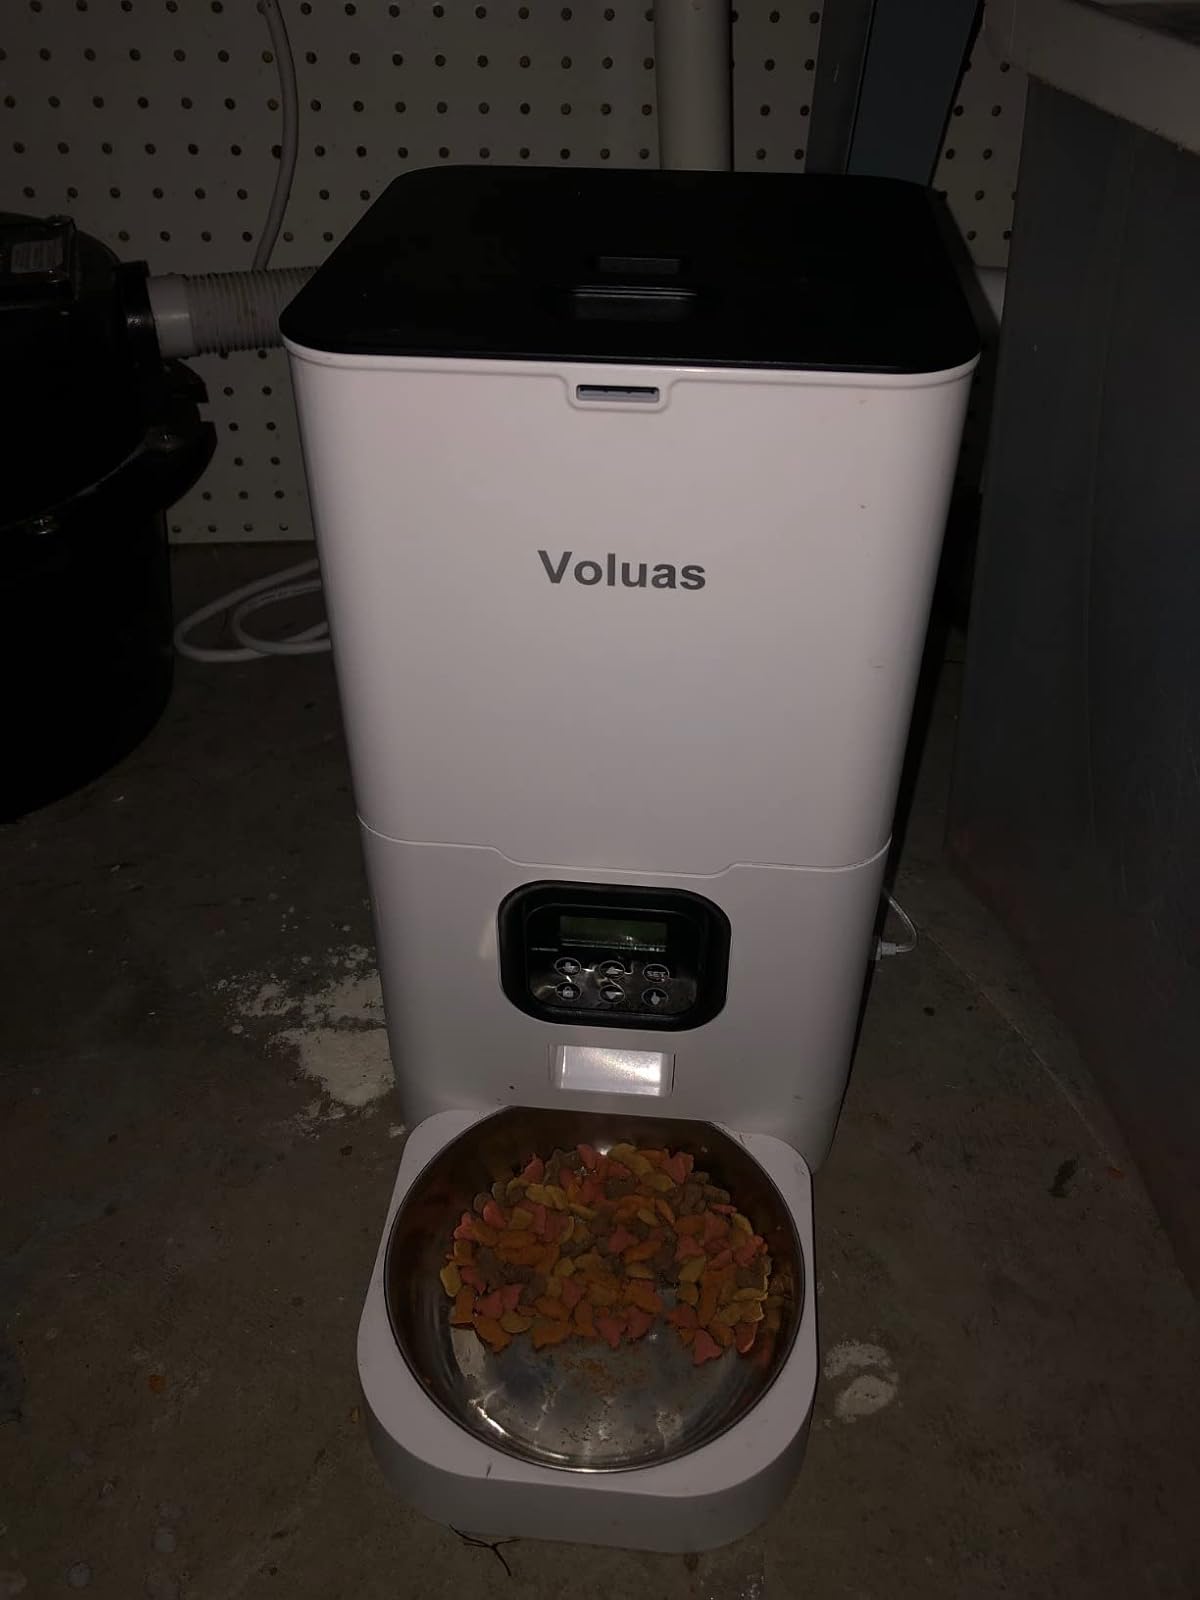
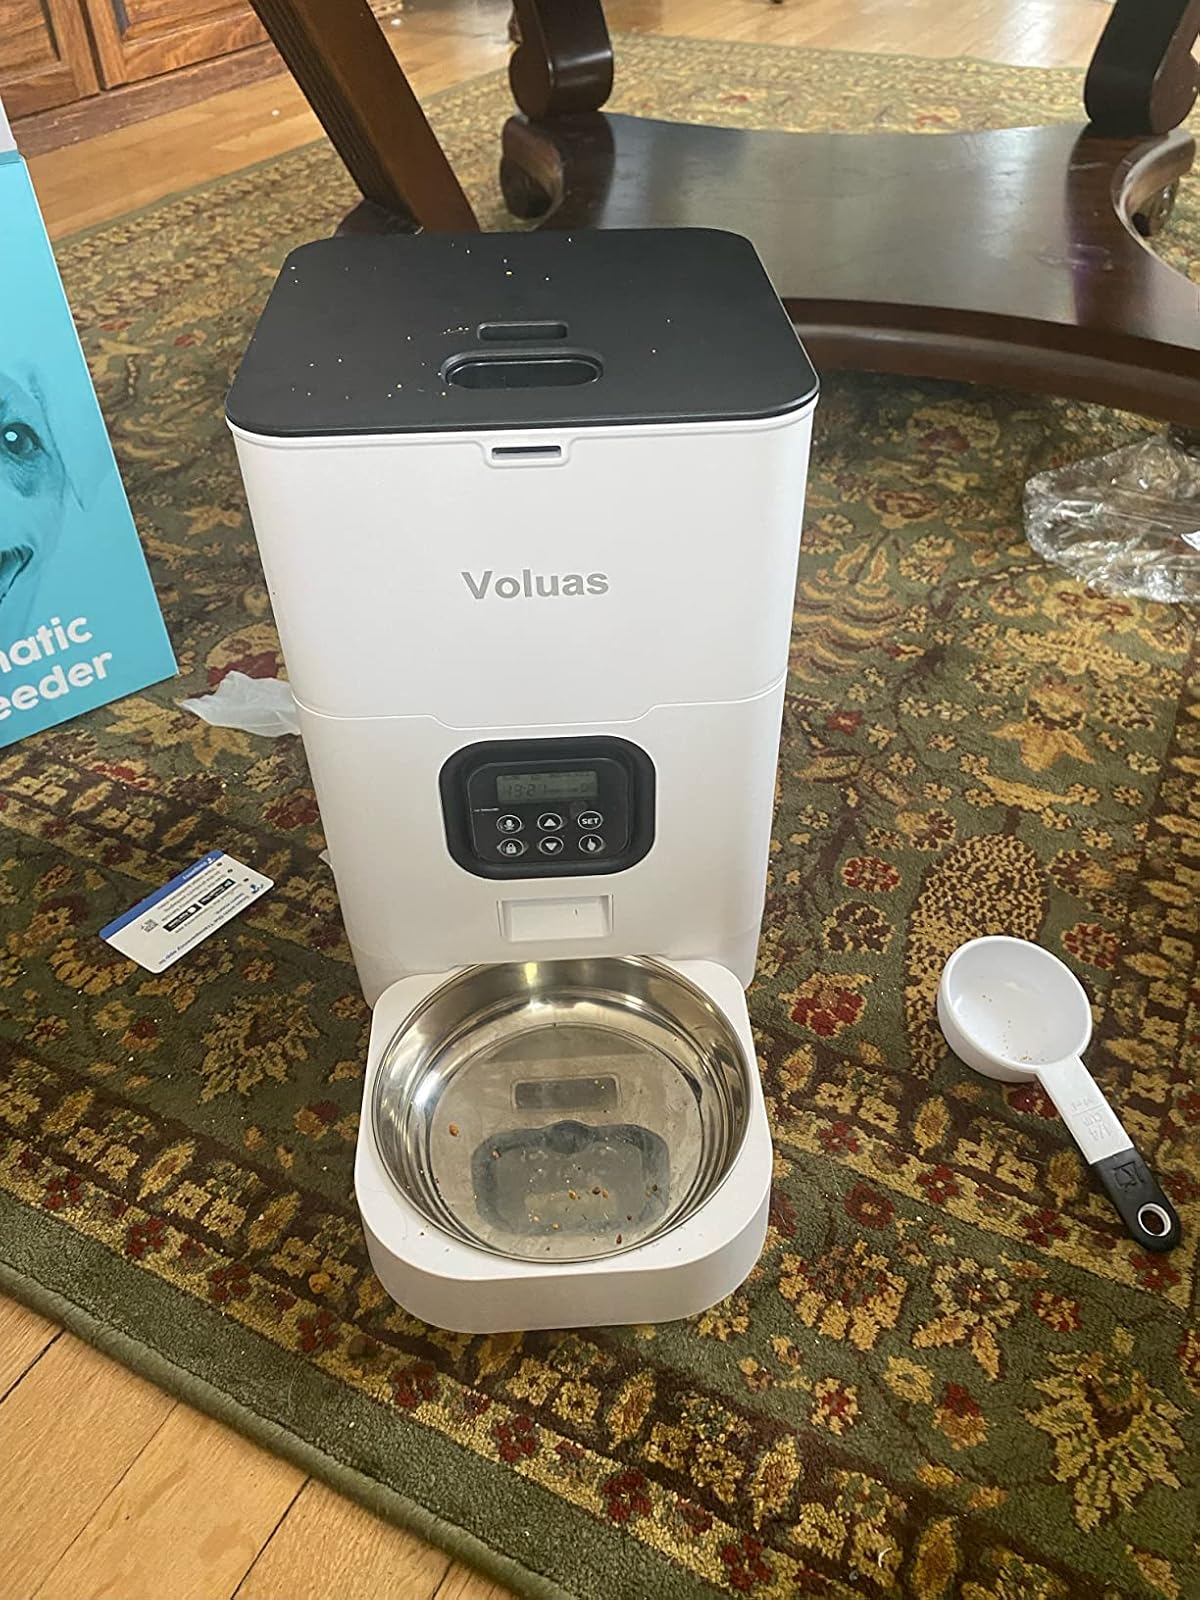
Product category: items_feeder
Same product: yes